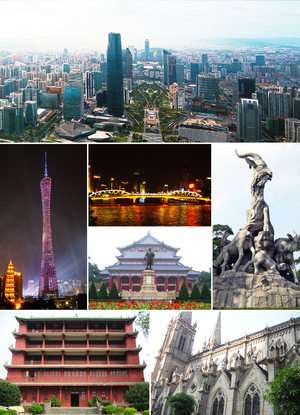
Canton ou Guangzhou est la capitale de la province du Guangdong dans le sud de la Chine. Elle a le statut administratif de ville sous-provinciale de la République populaire de Chine.